Joseph Payne Brennan

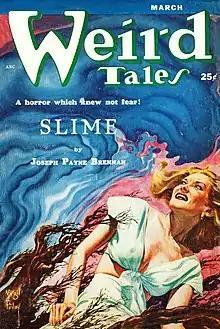
"Slime" is Joseph Payne Brennan's best-known story.

Almost all of Brennan's work takes place in or around New England, especially coastal and northwestern Connecticut. Many of Brennan's best tales are set within the environs of New Haven and East Hartland, some within the mythical New England town of Juniper Hill, and feature seemingly semi-autobiographical elements throughout. He often goes to great lengths describing vast stretches of forest, scenery, small towns, and so on. His characters are often reclusive, and stick to these desolate places. As Alan Warren points out, many of Brennan's tales involve ghosts or apparitions that make frightening, unexpected appearances in old houses, hospital rooms, or even, as in 'The Man in Grey tweeds", on the highway.